Selam Professor Shonku

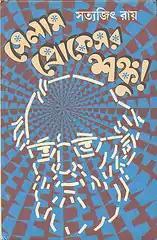
"Selam Professor Shonku" front cover

Selam Professor Shonku ("Hats off, Professor Shonku") is a Professor Shonku series book written by Satyajit Ray and published by Ananda Publishers in 1995. Ray wrote these stories about Professor Shanku for Bengali magazines "Sandesh" and "Anandamela". This book is a collection of seven Shonku stories.